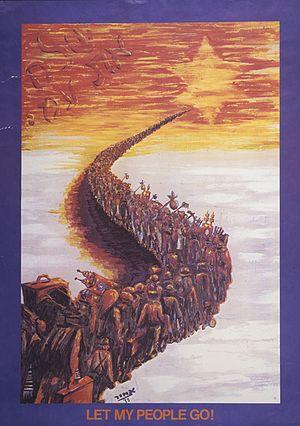
L’histoire des Juifs en URSS se réfère aux Juifs des différentes régions de l'Union soviétique. Pour les Juifs, la période soviétique signifia d'une part l'abolition des discriminations antérieures, la condamnation officielle de toute forme de racisme et d'antisémitisme, et l'ouverture de l'« ascenseur social » soviétique à tout citoyen sans distinction d'origines et de religion, mais d'autre part l'apparition progressive de nouvelles formes d'antisémitisme sur fond idéologique communiste, au nom d'un « internationalisme prolétarien » et d'un athéisme d'État qui condamnaient le judaïsme culturel comme « cosmopolite et nationaliste bourgeois », et le judaïsme religieux comme « archaïsme rétrograde ».